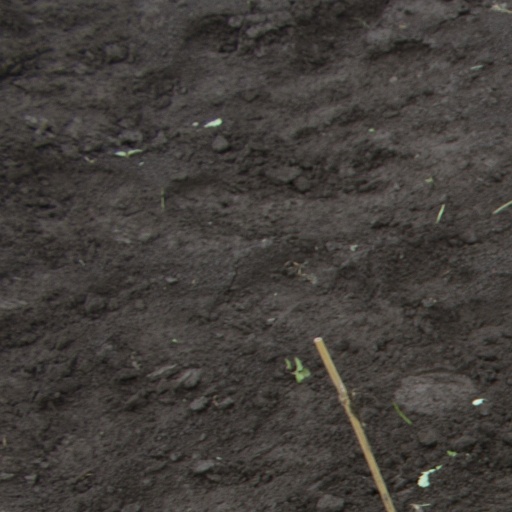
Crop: soybean